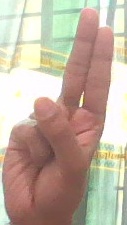
ASL sign: U